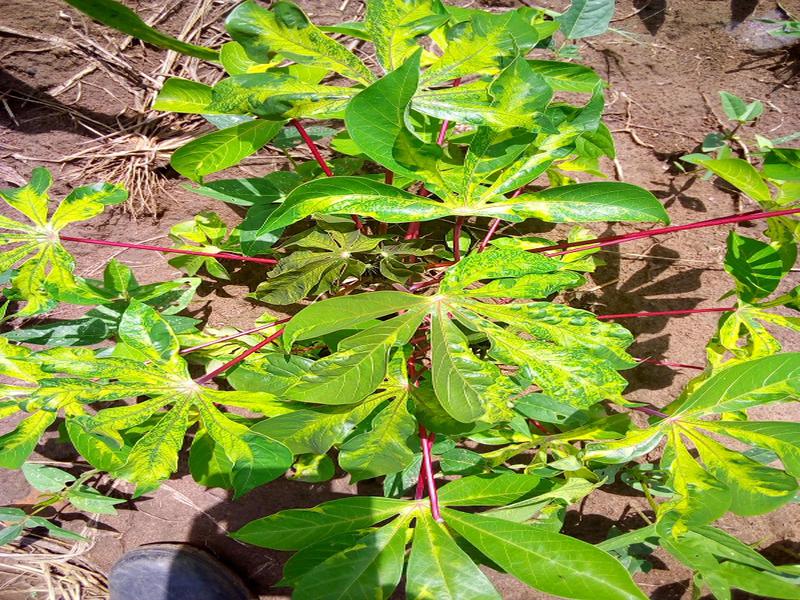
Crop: cassava
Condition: mosaic_disease